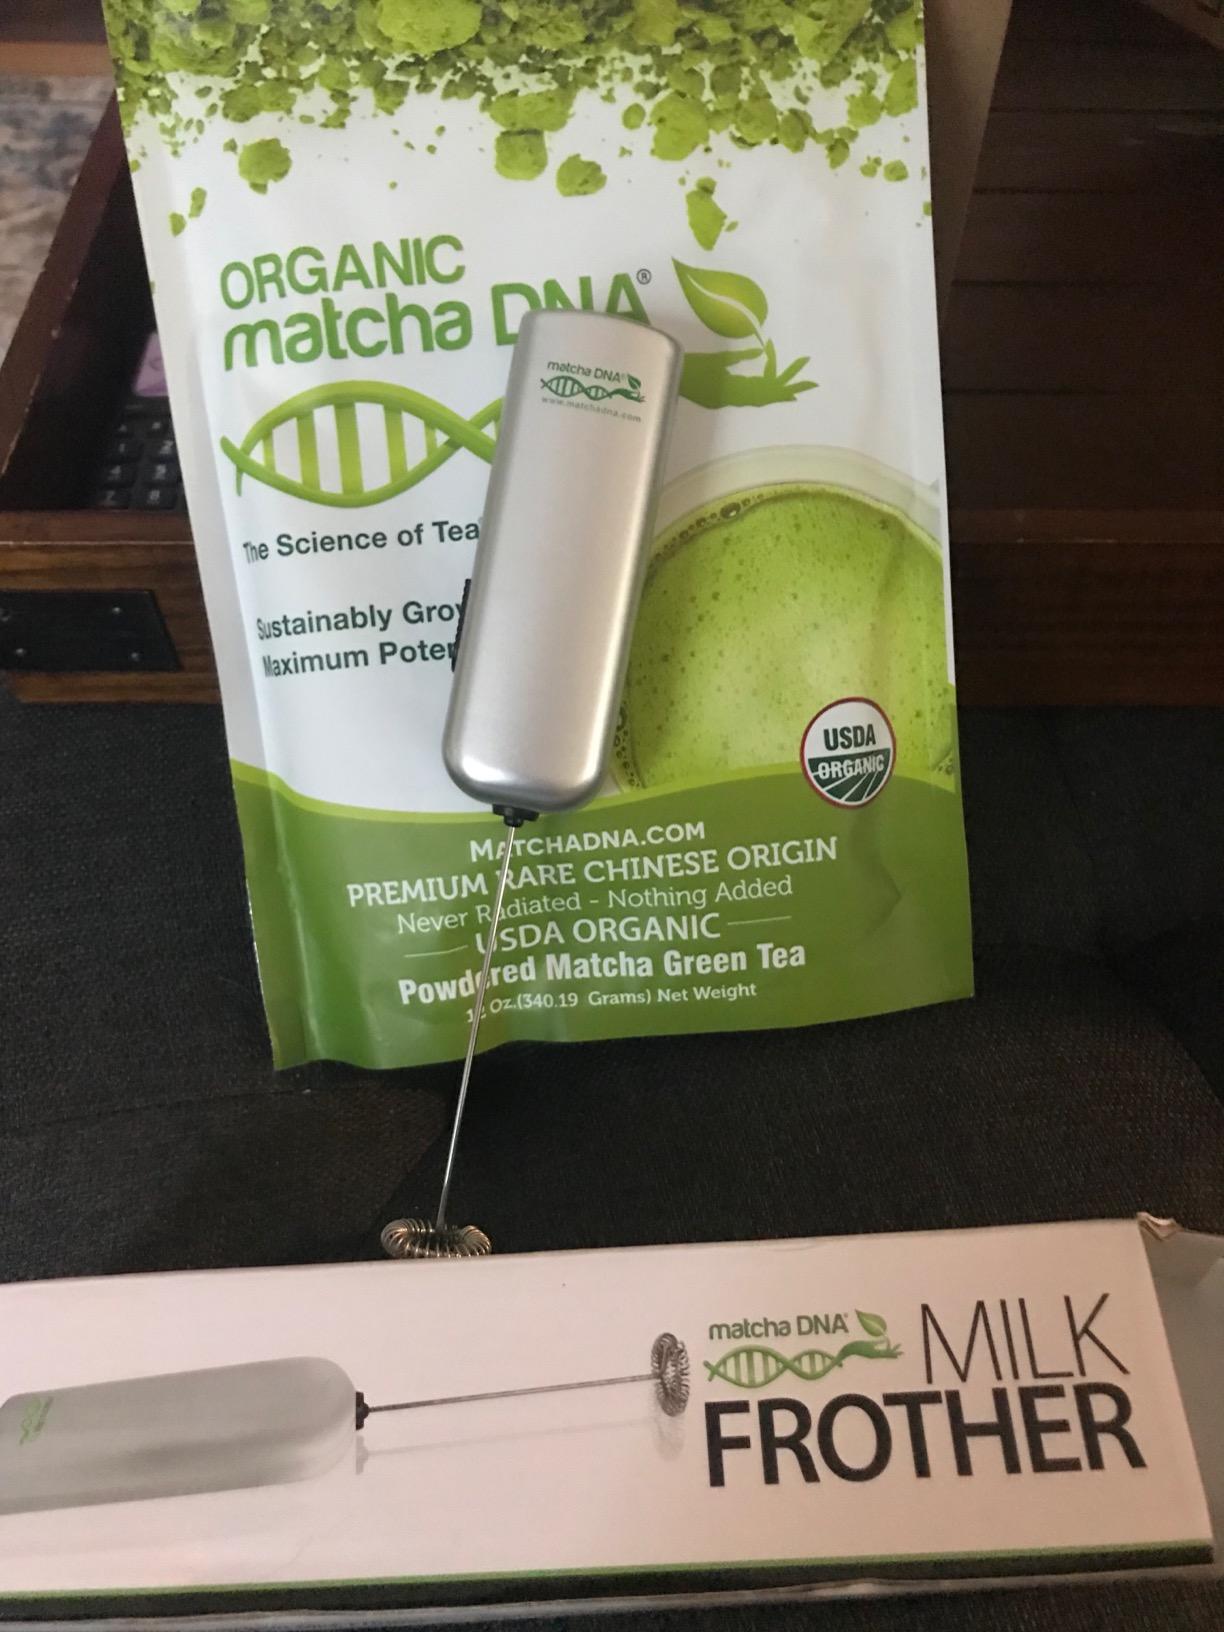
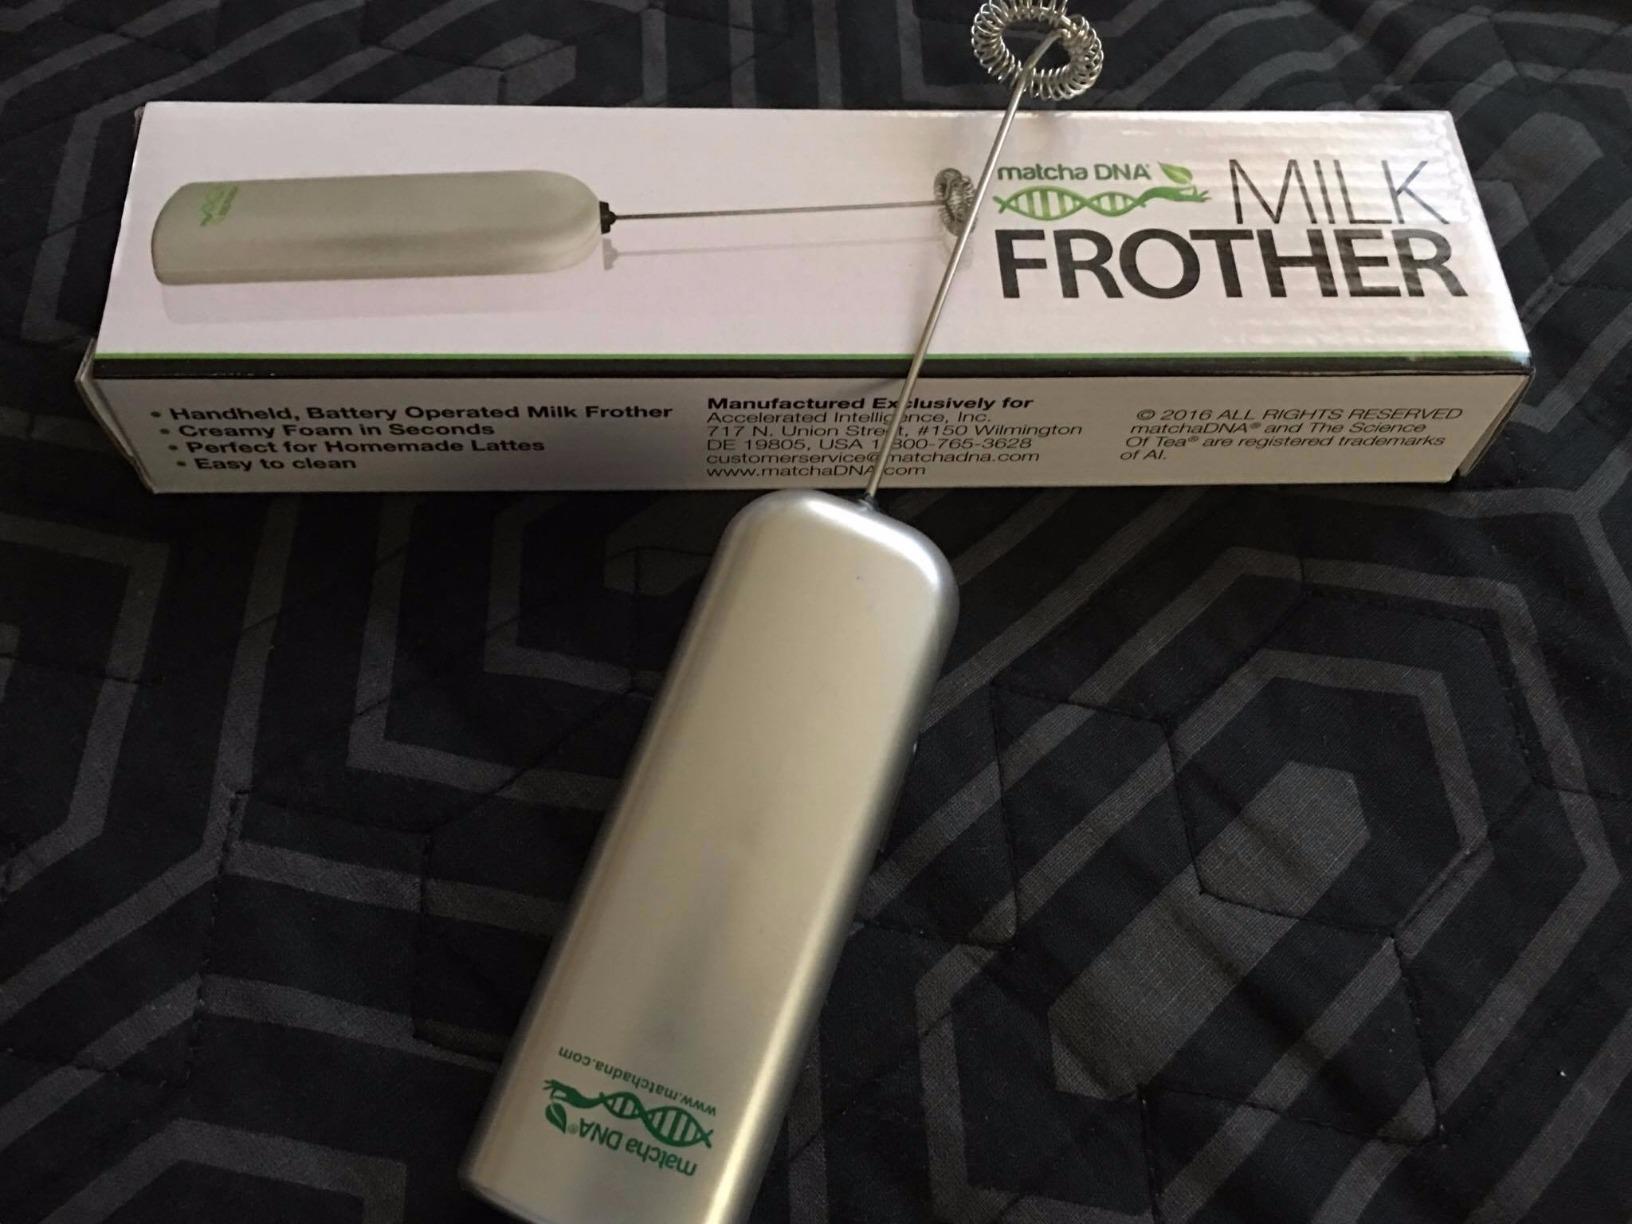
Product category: items_mixer
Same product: yes